Helmut Schmidt (parapsychologist)

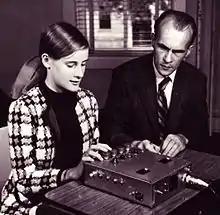
Schmidt and subject in a random number generator experiment

Helmut Schmidt (21 February 1928 – 18 August 2011) was a German-born physicist and parapsychologist whose experiments on extrasensory perception were widely criticized for machine bias, methodological errors and lack of replication. Critics also noted that necessary precautions were not taken to rule out the possibility of fraud.